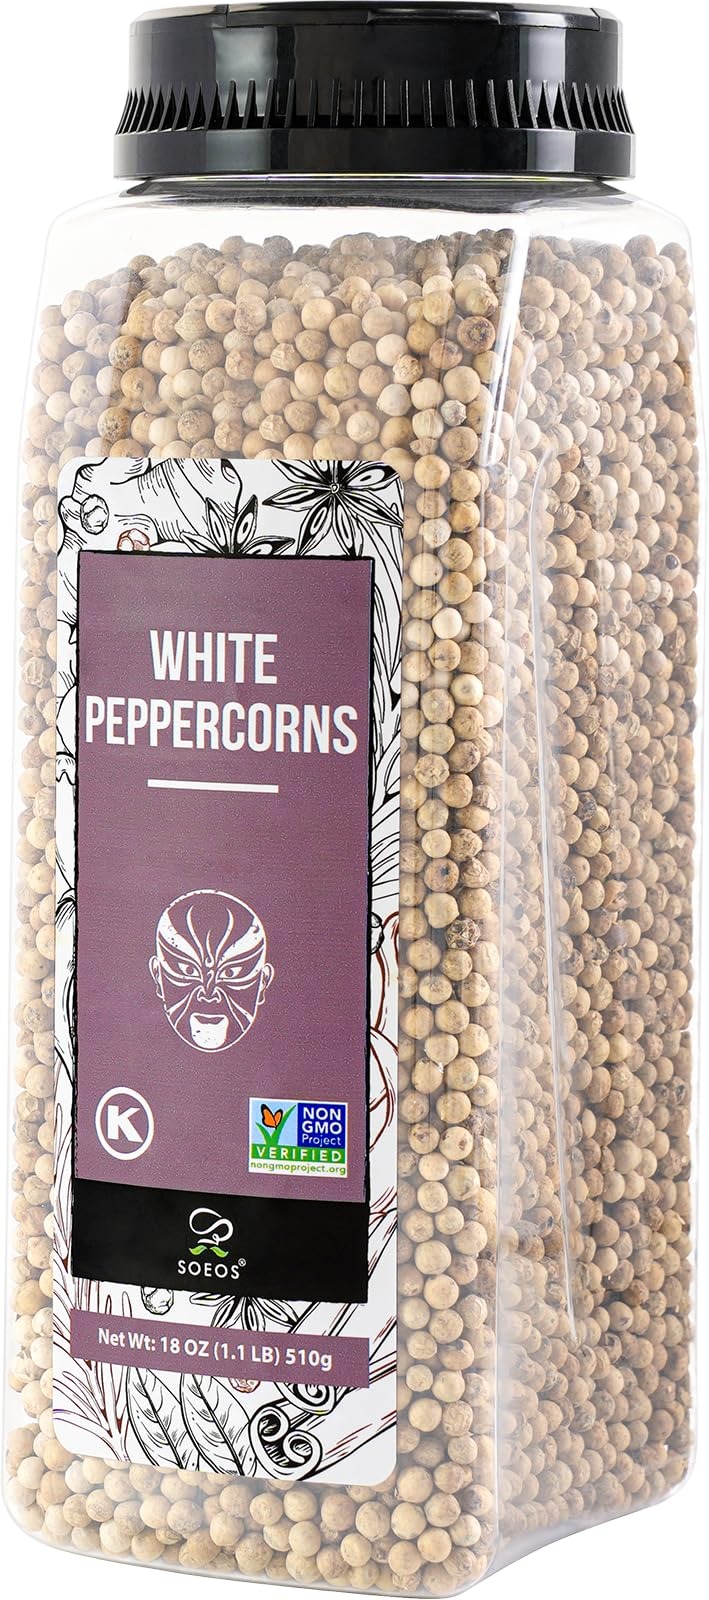
Item Name: Soeos White Peppercorns, 18oz (Pack of 1), Non-GMO, Kosher, Packed to Keep Peppers Fresh, Peppercorn for Grinder Refill, Whole Peppercorns
Bullet Point 1: WHAT IS WHITE PEPPERCORNS: White peppercorns whole are actually a byproduct of a black peppercorn. When mature, black peppercorns are soaked in running water and the outer layer is rubbed away, a white peppercorn with subtler flavor results.
Bullet Point 2: NO ADDITIVES: The product does not contain any additives, preservatives, or food colors. Safe for human consumption.
Bullet Point 3: FLAVOR OF THE WORLD: Loved by the French, used for cream sauces and clear broths. In Chinese cuisine, white peppercorns is used to add flavor to soups, marinades for meat and poultry, and spicier stir-fries.
Bullet Point 4: EXPERTLY PRODUCED: Soeos a renowned spice and herb brand beloved by chefs and culinary enthusiasts bringing fresher ingredients to every kitchen.
Bullet Point 5: Soeos takes your satisfaction as our highest priority. let us know anytime for questions and concerns, as we value your voice to make things right.
Value: 18.0
Unit: Ounce

Price: 20.99